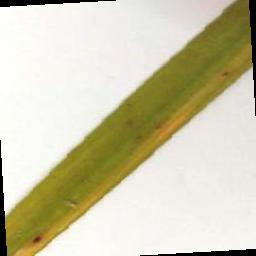
Label: Rice___Brown_Spot